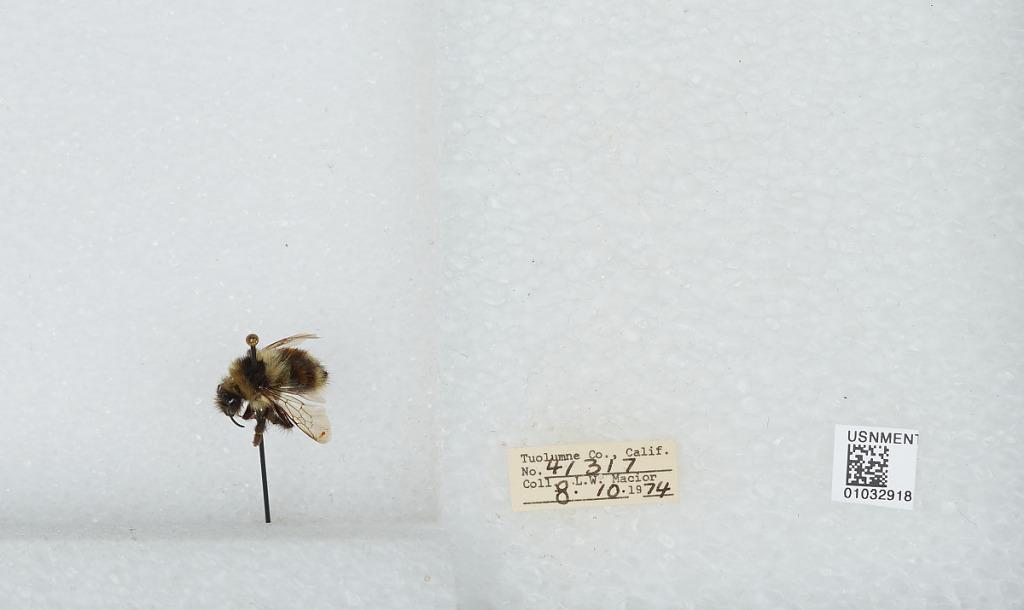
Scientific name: Bombus (Cullumanobombus) rufocinctus Cresson
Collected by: L. Macior
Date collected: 1974-8-10
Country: United States
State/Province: California
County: Tuolumne
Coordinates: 38.02, -119.93